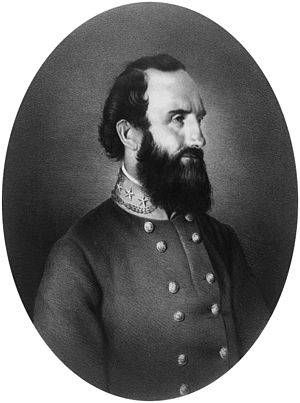
Jacksons Shenandoah-kampagne
Stonewall Jackson
Jacksons Shenandoah-kampagne var den konfødererede general Stonewall Jacksons strålende forårskampagne gennem Shenandoah dalen i 1862 under den amerikanske borgerkrig. Ved hjælp af vovemod og hurtige manøvrer vandt Jacksons 17.000 mand adskillige mindre slag mod tre af Unionens hære med tilsammen over 60.000 mand, og forhindrede dem derved i at understøtte Unionens offensiv mod Richmond.